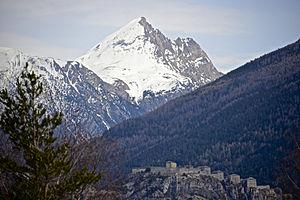
Pointe de Bellecombe, et les forts de l'Esseillon en premier plan
Le massif du Mont-Cenis se situe dans les Alpes du Nord à cheval entre la France et l'Italie. D'une grande importance stratégique et commerciale depuis l'Antiquité, il est traversé par de nombreux cols dont le plus connu, le col du Mont-Cenis. Il abrite des glaciers de taille moyenne. Depuis la dernière rectification frontalière entérinée en 1947, la plus grande partie du massif se trouve désormais en Maurienne. L'ensemble des reliefs repose sur le socle cristallin d'Ambin, terminant la ligne géologique s'étirant du Valais au val de Suse.
La pointe de Bellecombe est une montagne de 2 755 m d'altitude en Haute-Maurienne dans les Alpes. Située en aval de la commune de Sollières-Sardières elle en constitue sa limite sud-est et surplombe le val d'Ambin dans le massif du Mont-Cenis. De 1860 à 1947, il a été un sommet frontalier. Durant le second conflit mondial, il a été au cœur d'intenses combats pour la libération de la Haute-Maurienne. Cette région est l'une des dernières portions de France libérée de l'occupant nazi.